The Toys That Made Us

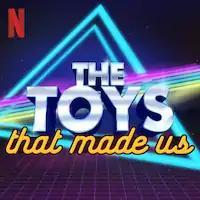
Title screen

The Toys That Made Us is an American documentary television series created by Brian Volk-Weiss. The first four episodes of the series began streaming on Netflix on December 22, 2017, and the next four were released on May 25, 2018. The eight-episode documentary series, as it was originally touted, focuses on the history of important toy lines. The first four episodes focus on the "Star Wars", He-Man, Barbie, and G.I. Joe toy lines with subsequent episodes featuring LEGO, Transformers, Hello Kitty, and "Star Trek", which aired on May 25, 2018. On July 19, 2018, it was announced at San Diego Comic-Con that the show had been picked up for a third season, with episodes featuring "Power Rangers", professional wrestling, My Little Pony, and "Teenage Mutant Ninja Turtles", and was released to Netflix on November 15, 2019.